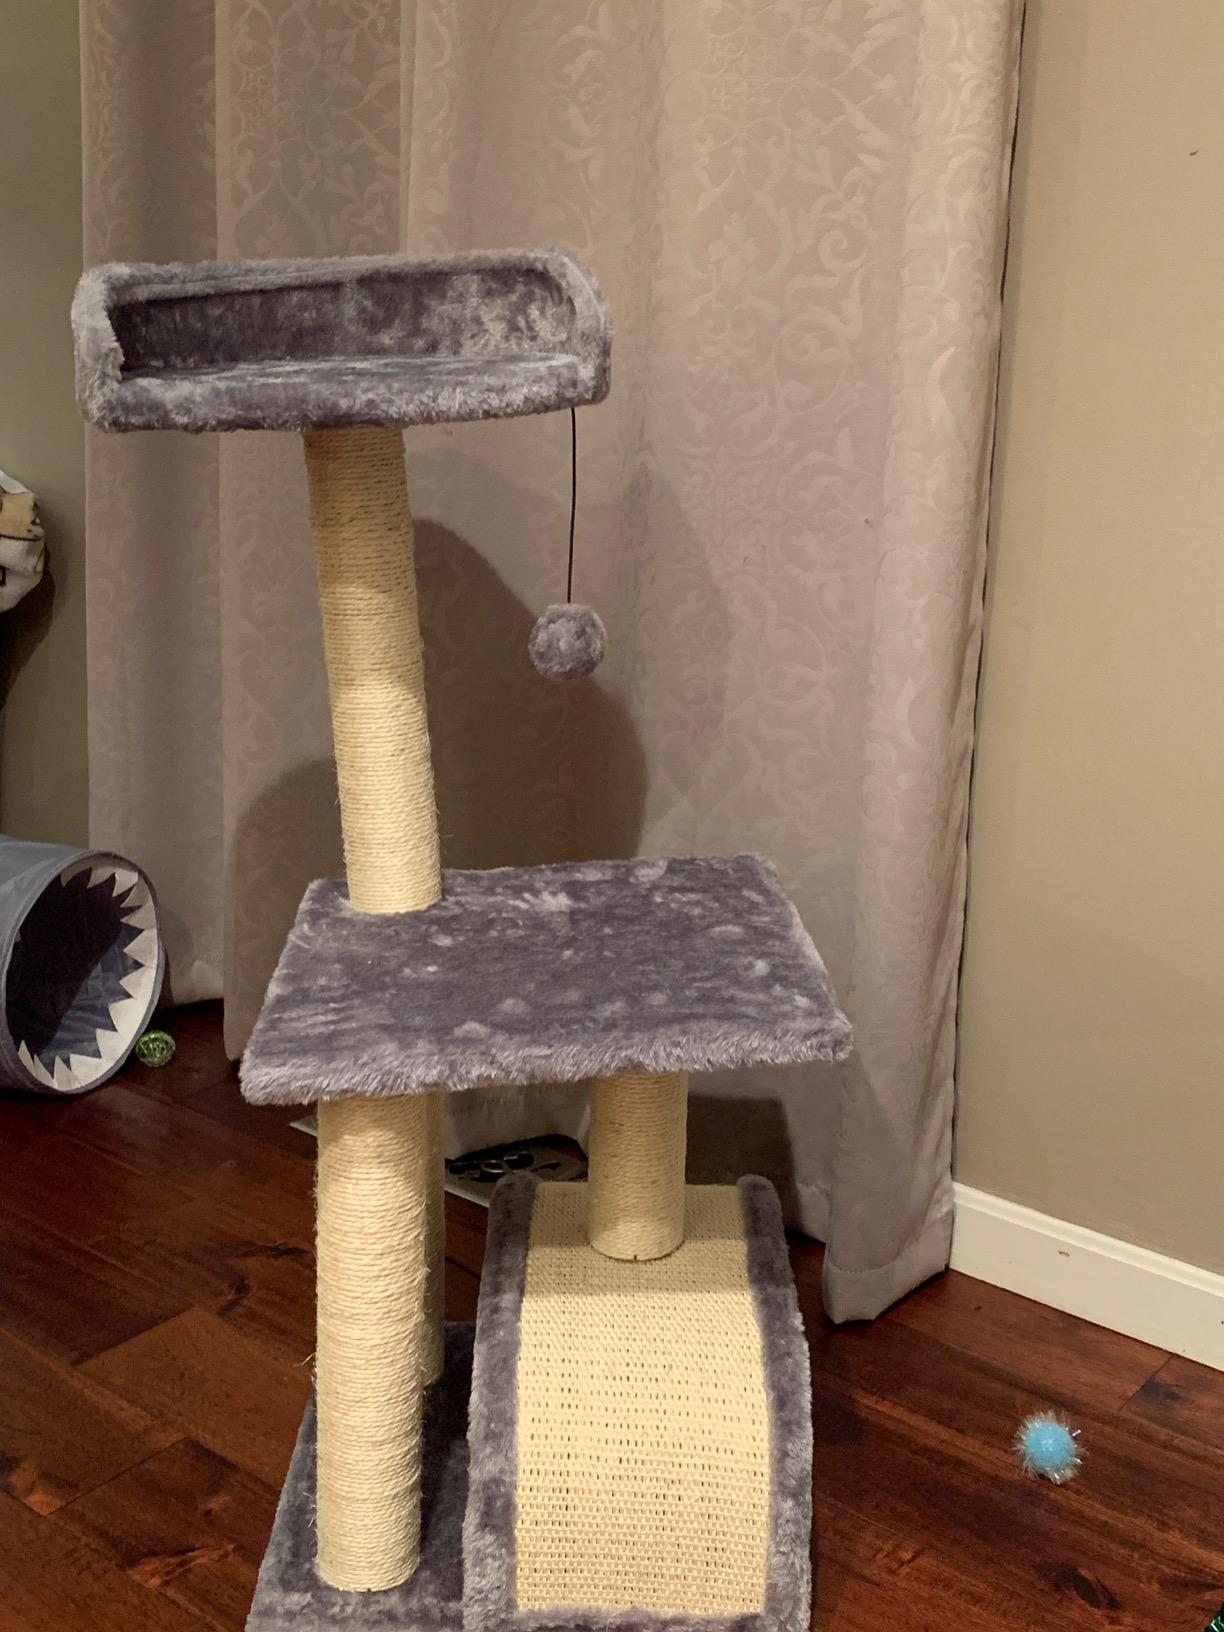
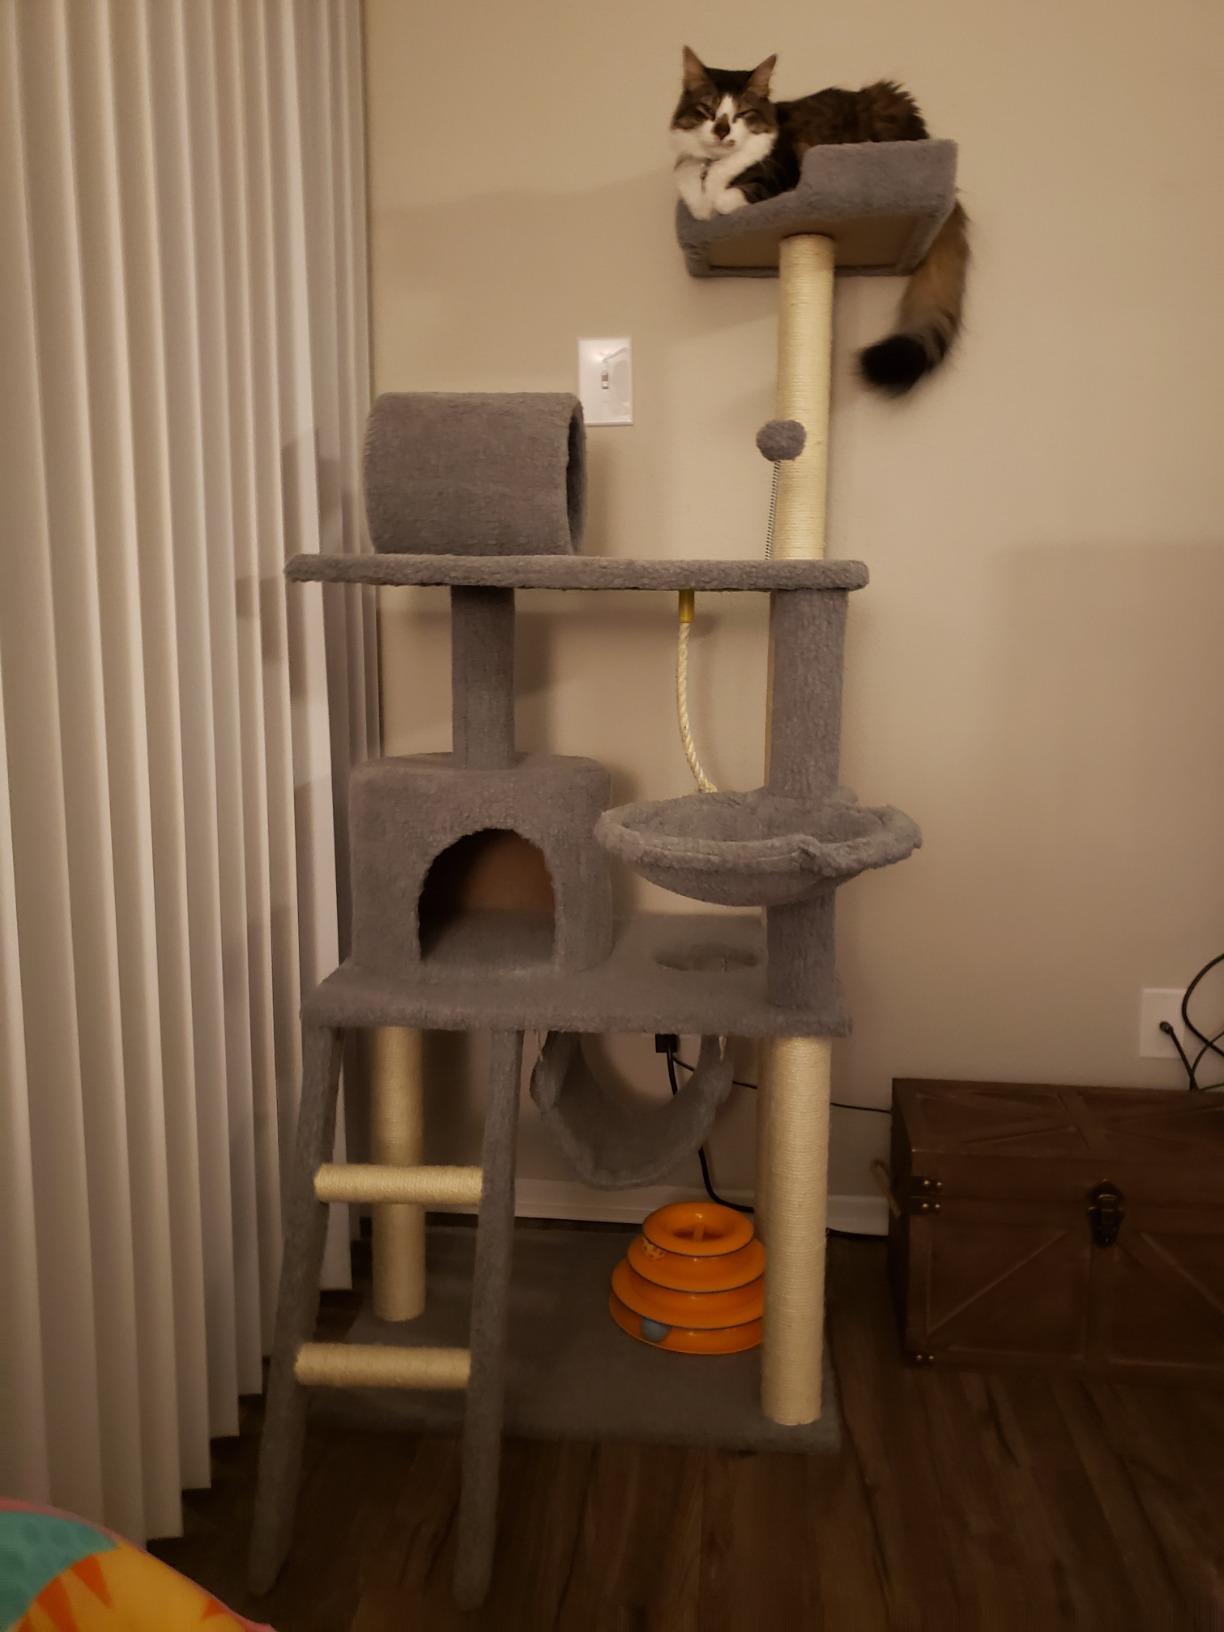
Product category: items_cat tree
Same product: no